Linwood, Renfrewshire

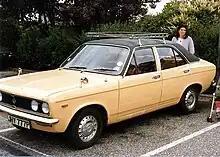
A 1976 Hillman Avenger (seen in 1982)

On 10 August 2006, a local community action group, Linwood Sucks, initiated what became a six-year campaign to expose various problems with contaminated land in the area and to highlight the decline of the original town centre. Despite the negative overtones of their name, the group along with qualified collaborators and community support, conducted a great deal of technical research which contributed to a variety of positive changes in the town. One of the initial objectives included research into the lack of playground facilities for the local children. This objective was carried on successfully by Linwood Active, another group, who would later attain charitable status and redevelop the playground facility at Kintyre Park.